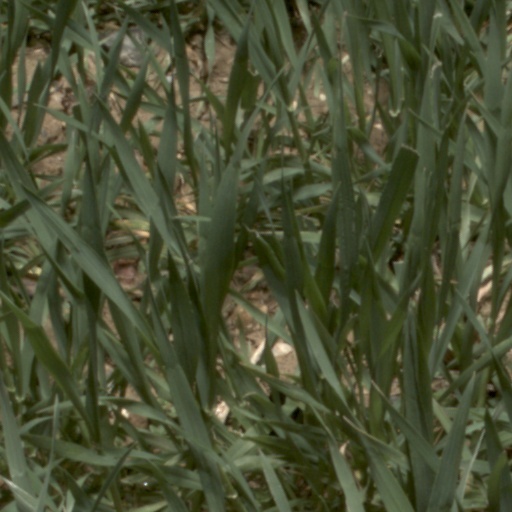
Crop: wheat